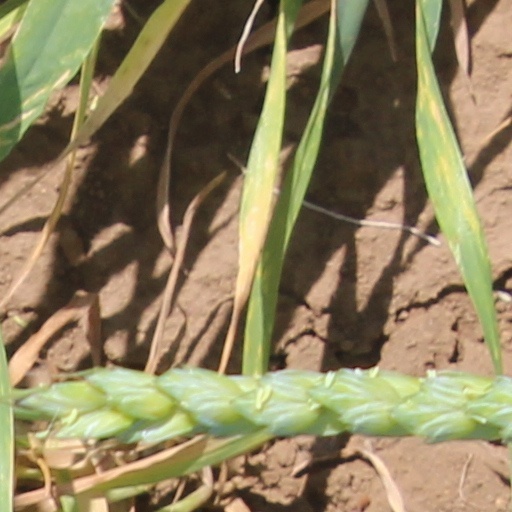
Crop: wheat